Barry Douglas Lamb

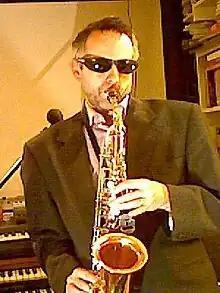
Barry Lamb 2011

Barry Lamb is an English composer, author and musician. He was born in South Shields, but lived in Holland-on-Sea during his secondary school years. He attended Clacton County High School where he first met his long time musical collaborator Peter Ashby. It was during his high school years that he formed Frenzid Melon with Ashby and they began experimenting with music inspired by the immediacy and DIY ethic of punk. Lamb also began making his own experimental music using simple tape manipulation techniques and they began to release their music on cassette. This marked the beginning of what has become known as cassette culture. During this period Ashby & Lamb founded Falling A Records, as one of the early cassette labels and later an independent record label.